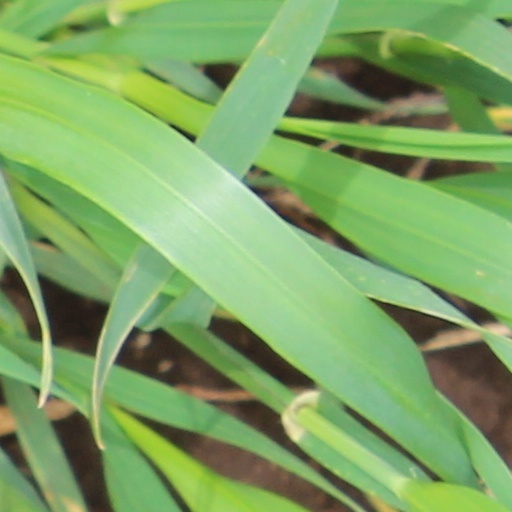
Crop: wheat